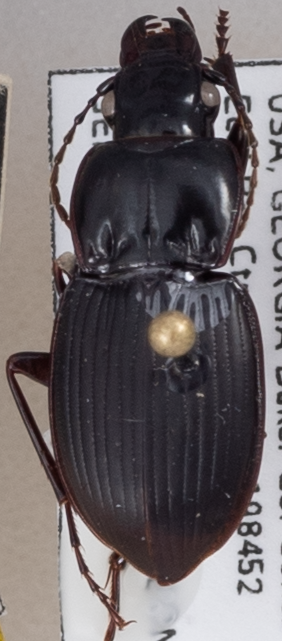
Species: Cyclotrachelus sigillatus
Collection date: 2022-05-10
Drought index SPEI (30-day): -0.9
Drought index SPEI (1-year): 0.32
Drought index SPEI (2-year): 0.8